Dean Faulkner Wells

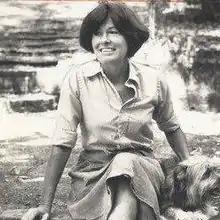
Dean Faulkner Wells in 1978

Dean Faulkner Wells was born on March 22, 1936, four months after her father, Dean Swift Faulkner, died in a plane crash. Dean Swift Faulkner, a pilot, was the younger brother of novelist William Faulkner. Wells was adopted by her uncle, whom she knew as "Pappy", after her father's death. William Faulkner lived in Oxford, Mississippi, on his 29-acre Rowan Oak estate.